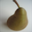
Label: pear